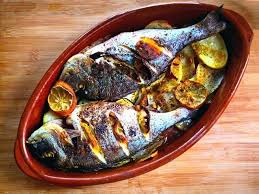
Label: chupra